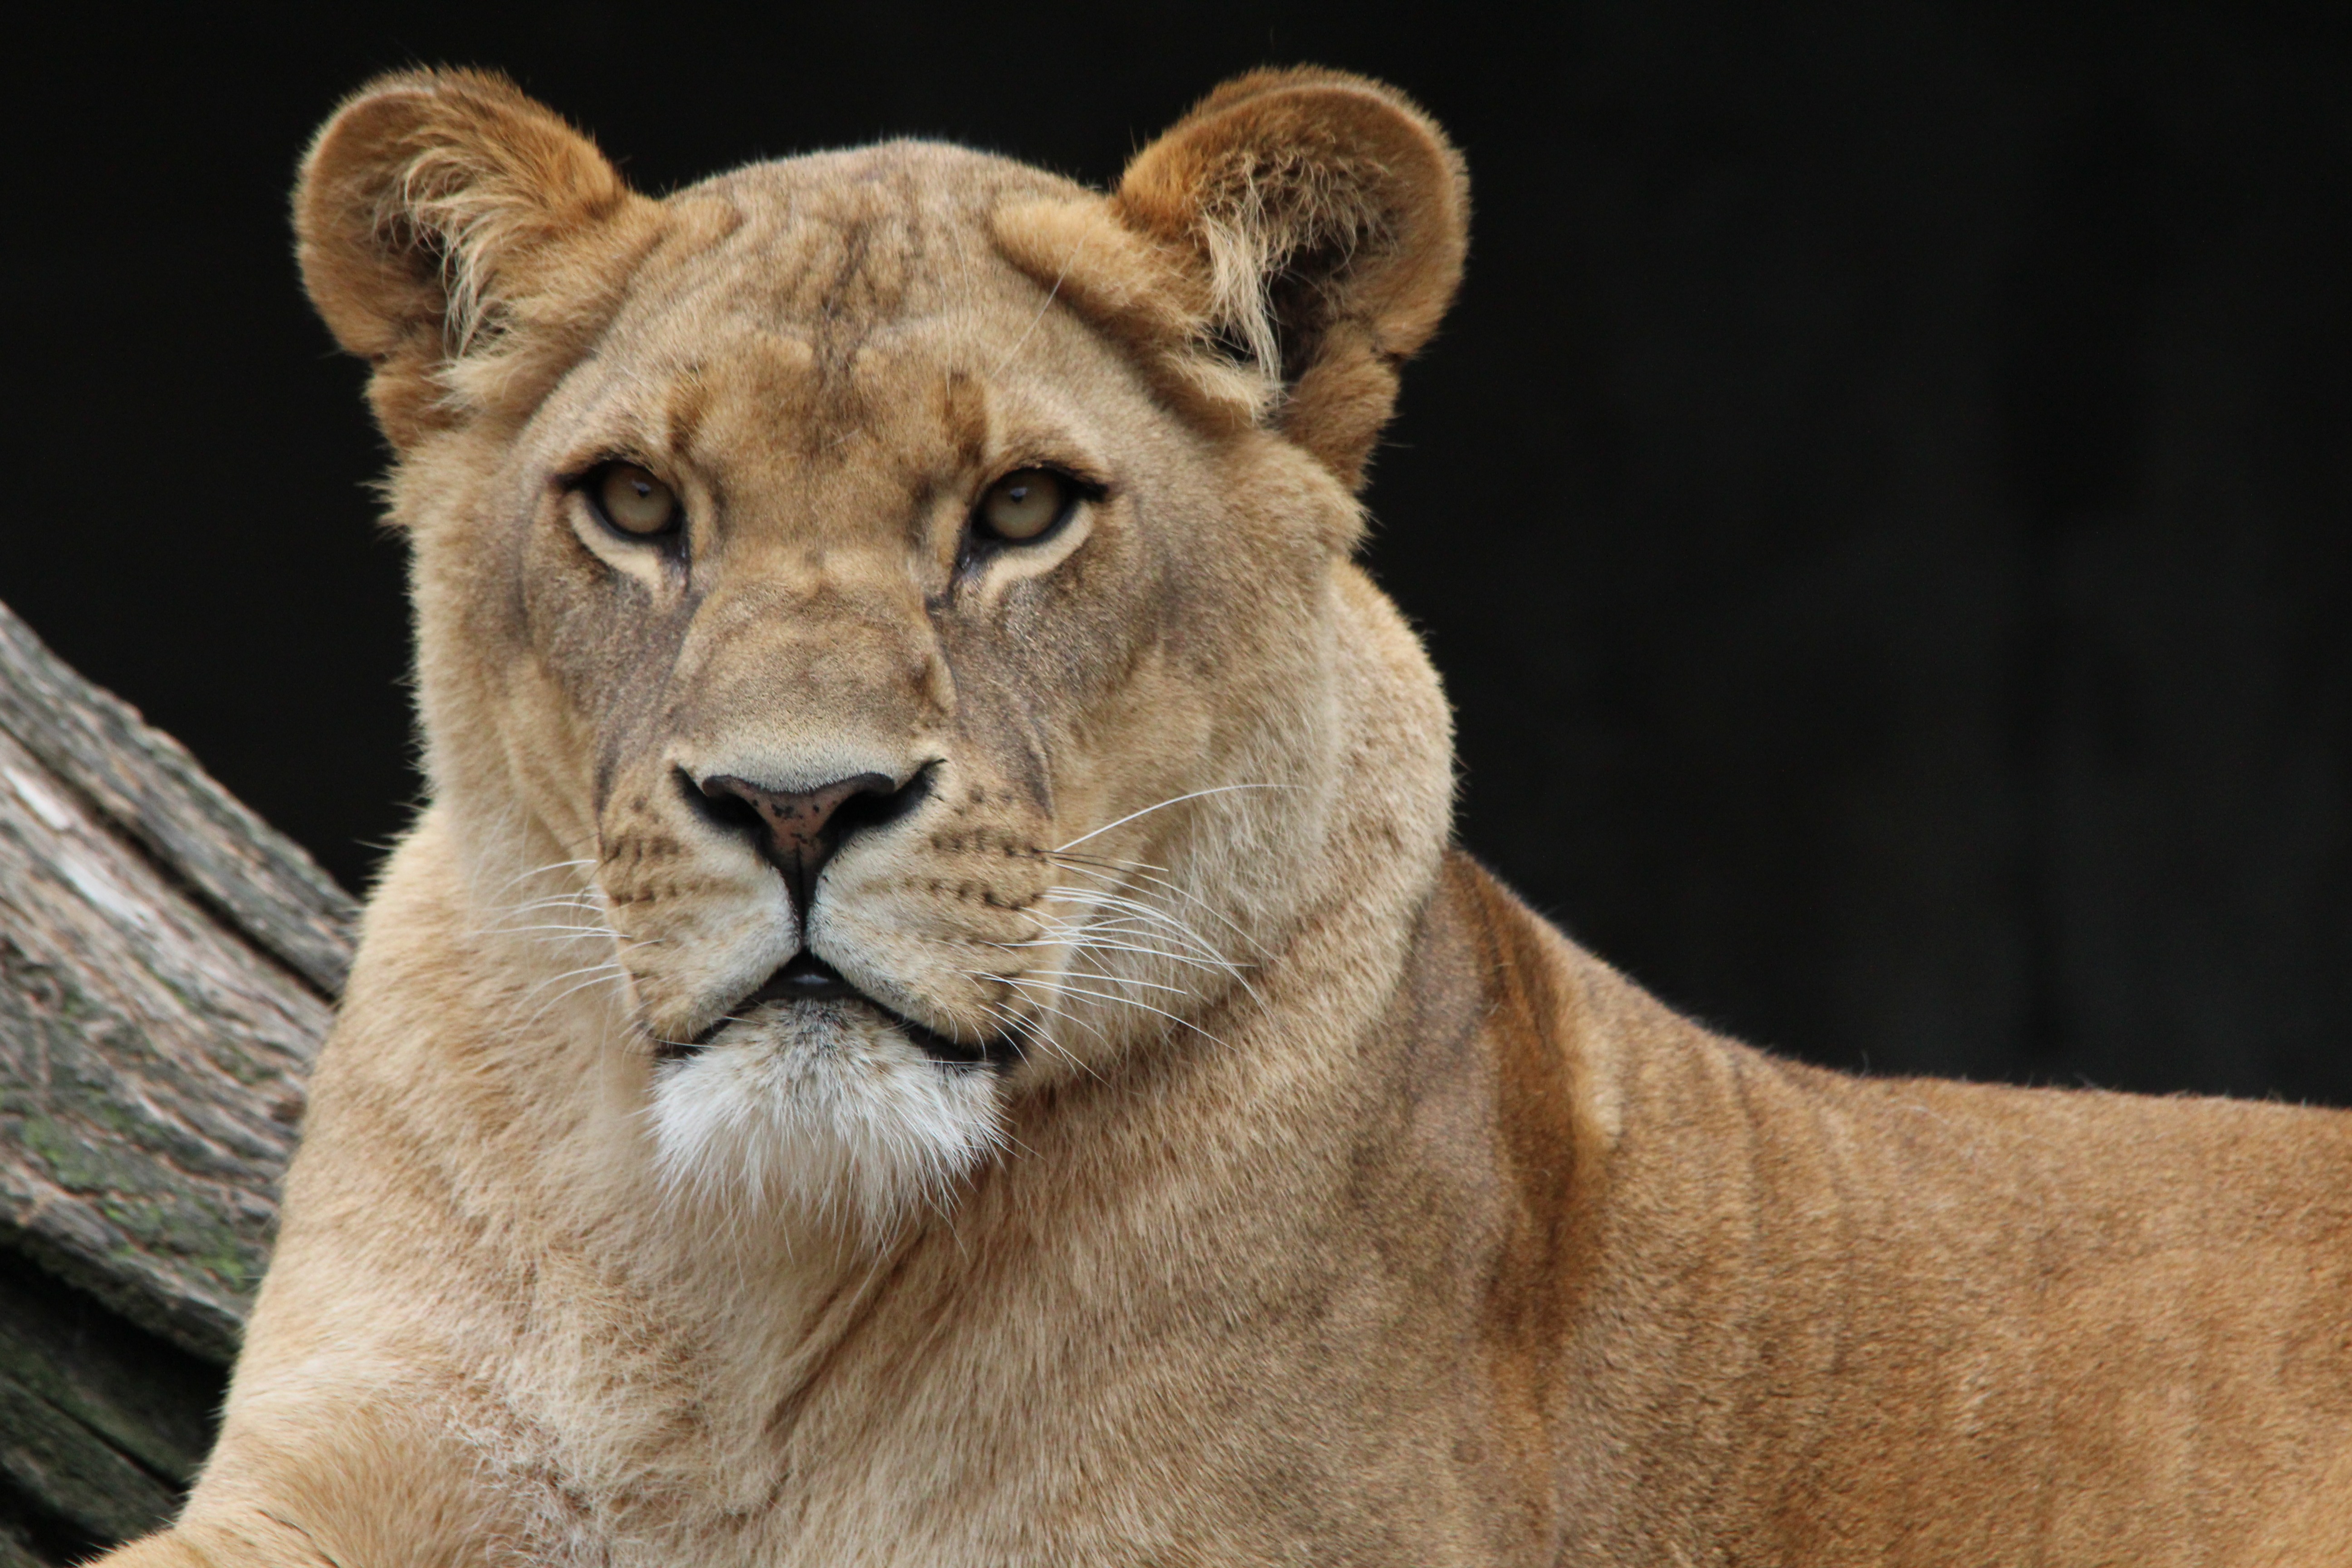
nature, animal, wildlife, portrait, cat, mammal, predator, fauna, lion, lioness, big cat, whiskers, snout, vertebrate, safari, puma, big cats, wild cat, cat like mammal, masai lion, public domain images